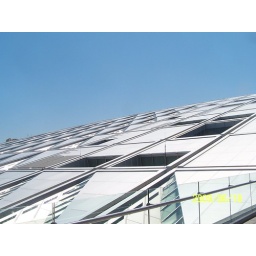
Alexandrina Library Roof against the blue, blue sky